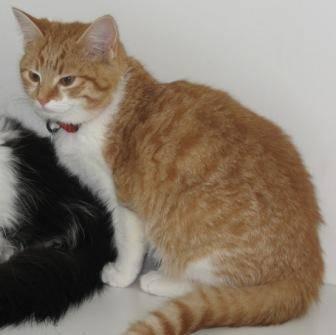
cat